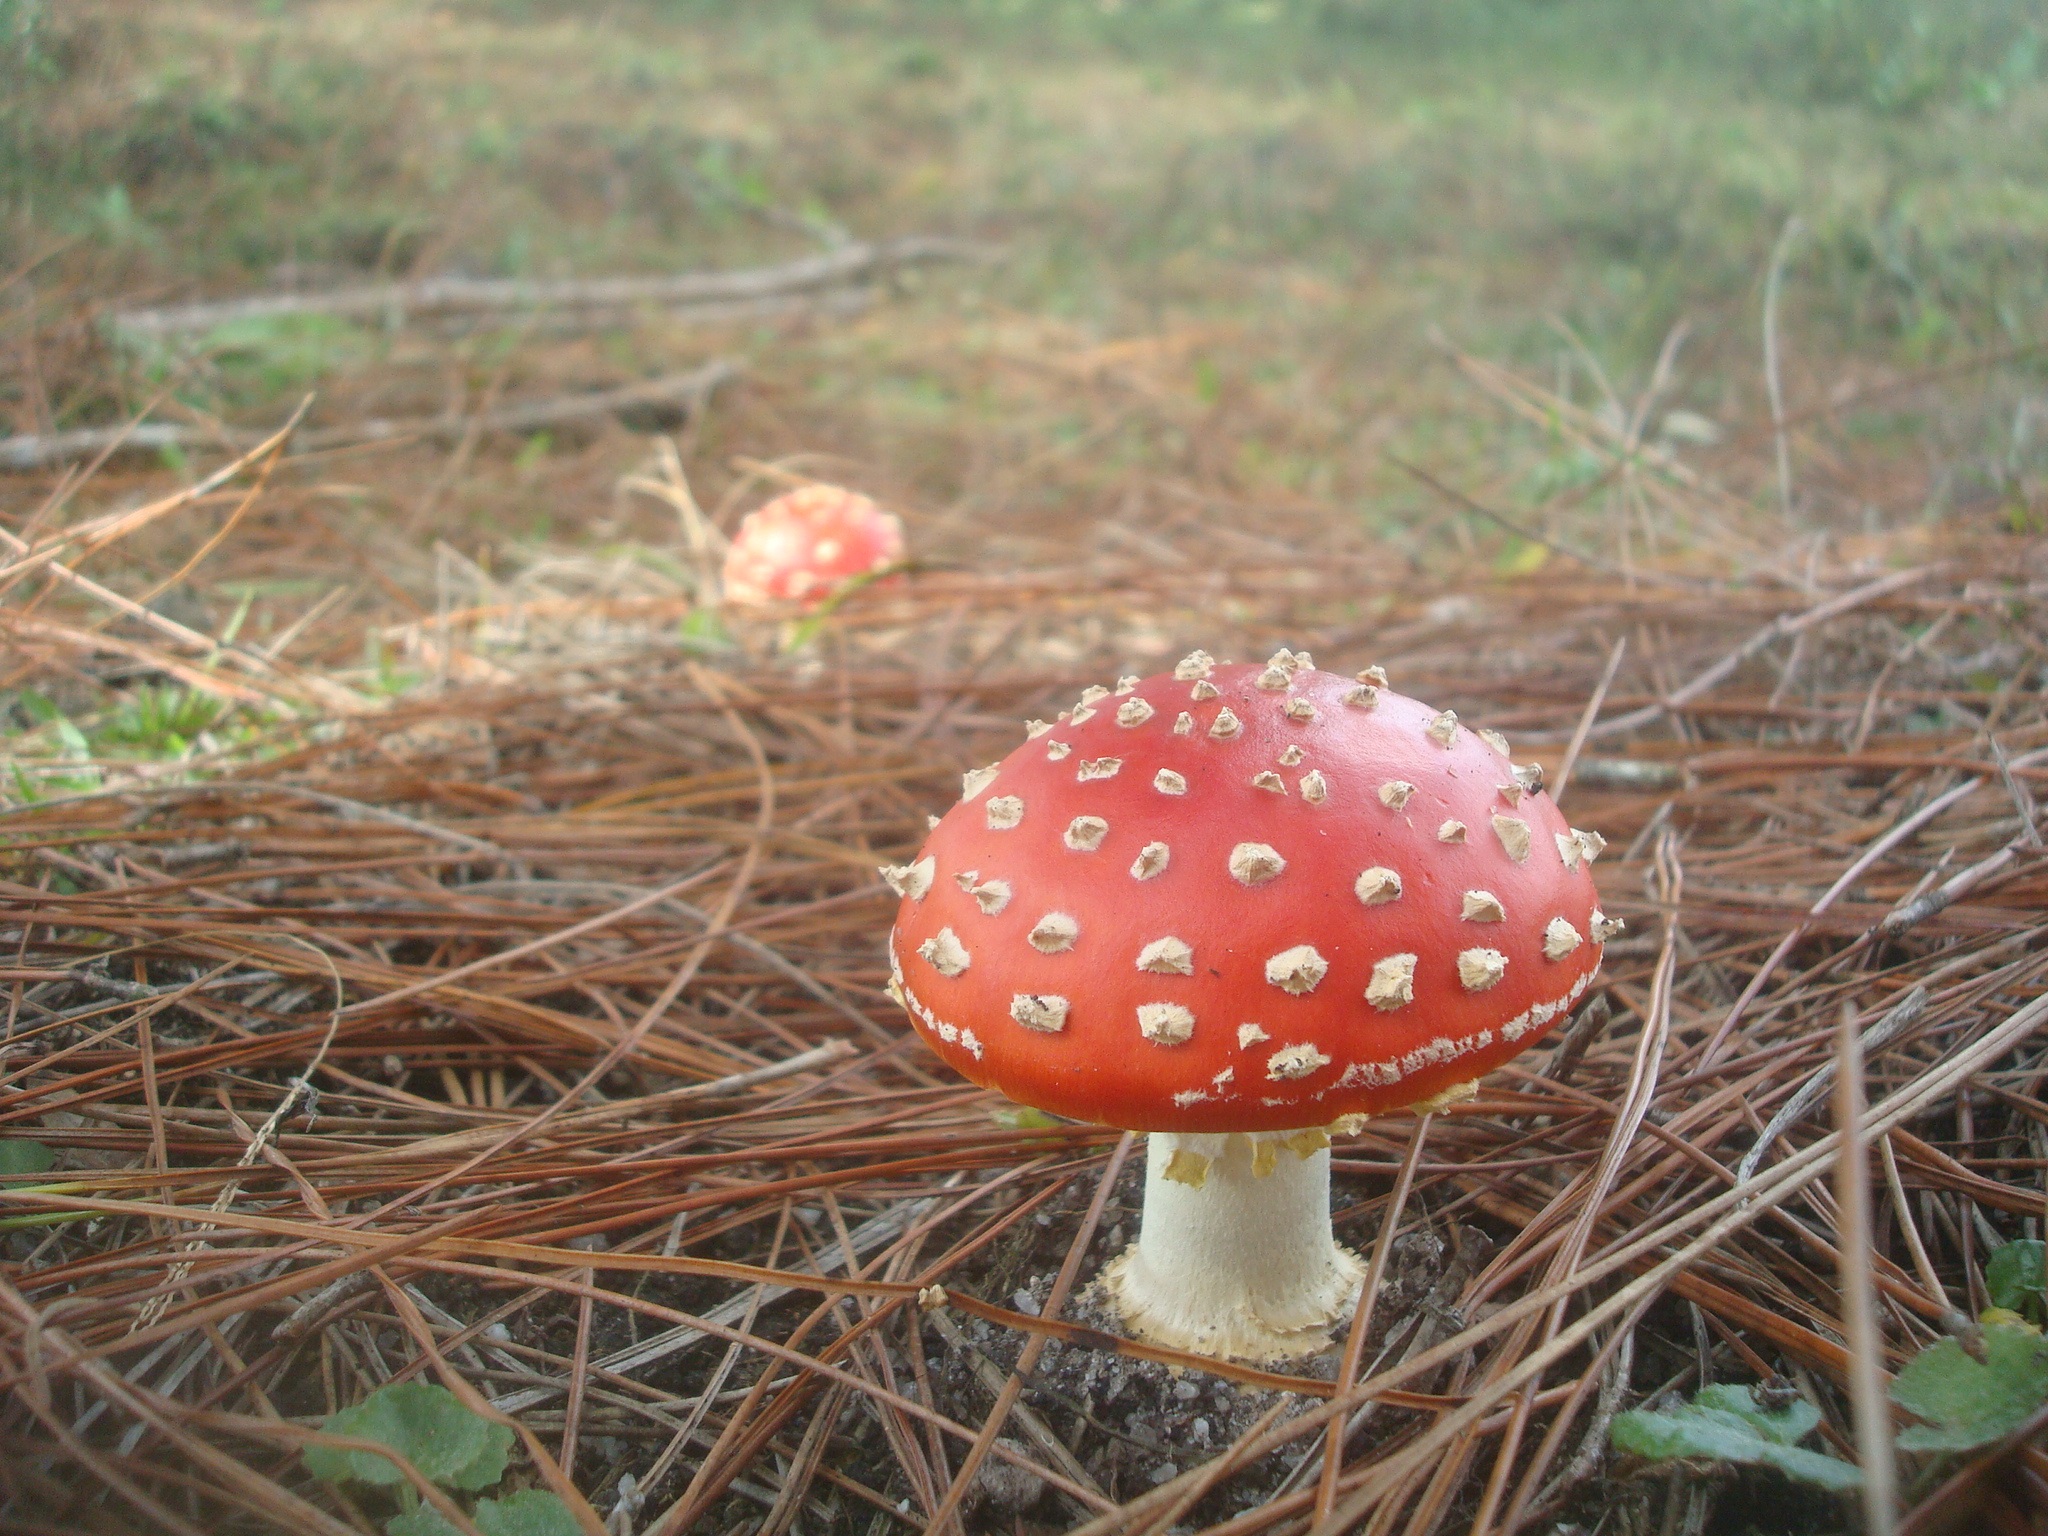
red, soil, mushroom, flora, fauna, fungus, amanita, woodland, agaric, bolete, edible mushroom, medicinal mushroom, agaricaceae, penny bun